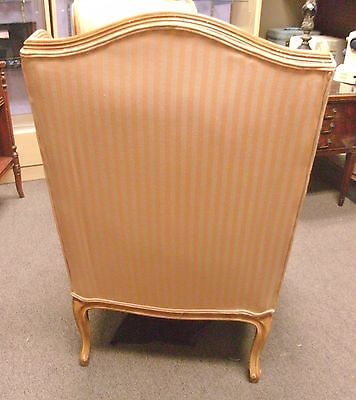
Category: chair